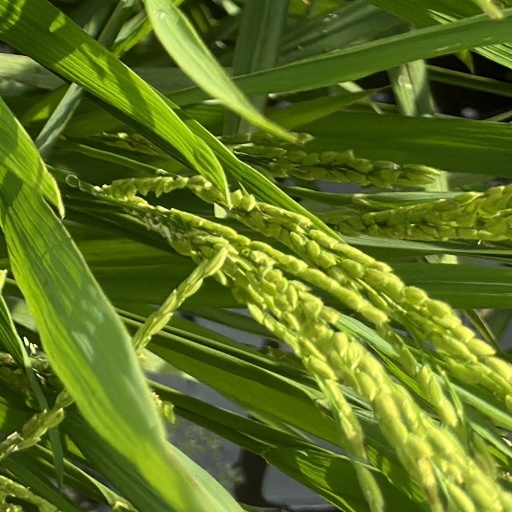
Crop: rice